2014 Australian Manufacturers' Championship

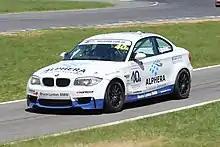
Beric Lynton (BMW 1M) at the Wakefield Park round. BMW was awarded the Manufacturers' Championship and Lynton won the Production Car Championship title.

The results for each Round of the Championship were determined by the number of points scored by each driver at that round.